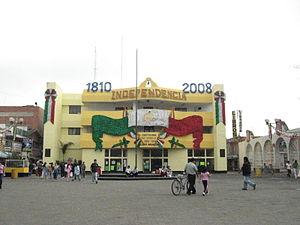
La Paz est l'une des 125 communes de l'État de Mexico, au Mexique.